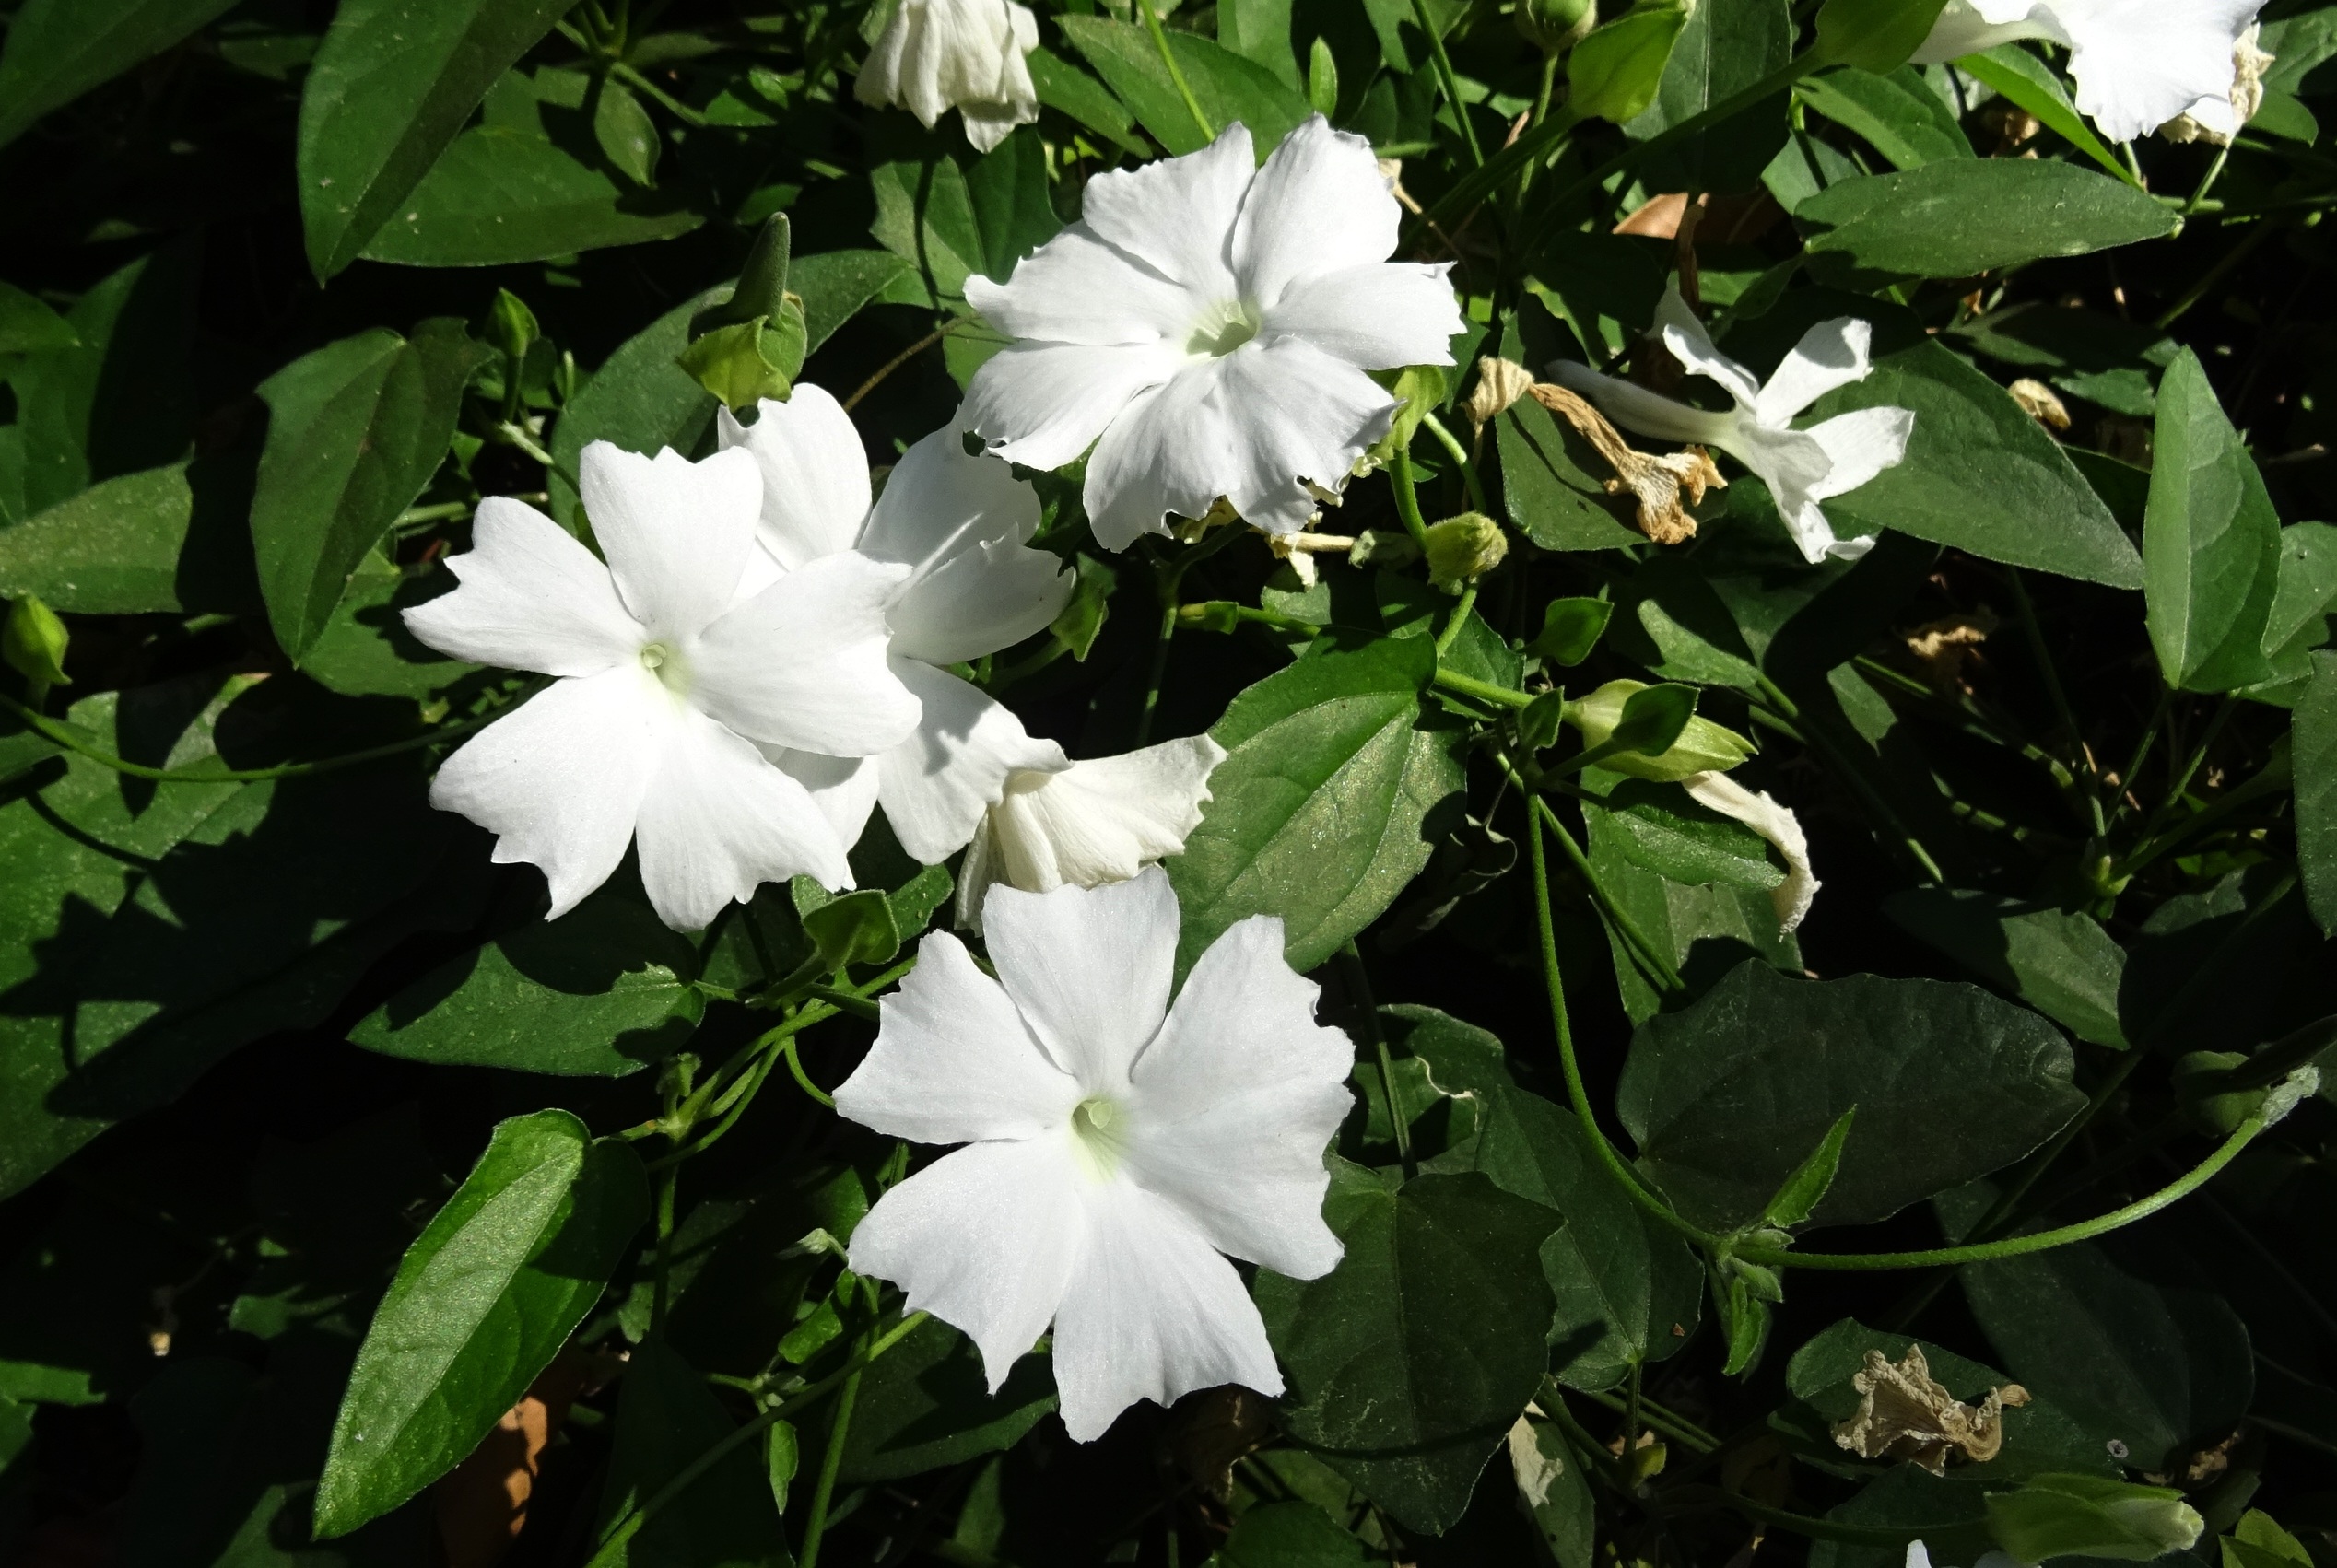
plant, vine, white, flower, botany, garden, dharwad, flora, shrub, india, morning glory, moonflower, jasmine, flowering plant, white lady, land plant, morning glory family, datura inoxia, thunbergia fragrans, sweet clock vine, white thunbergia